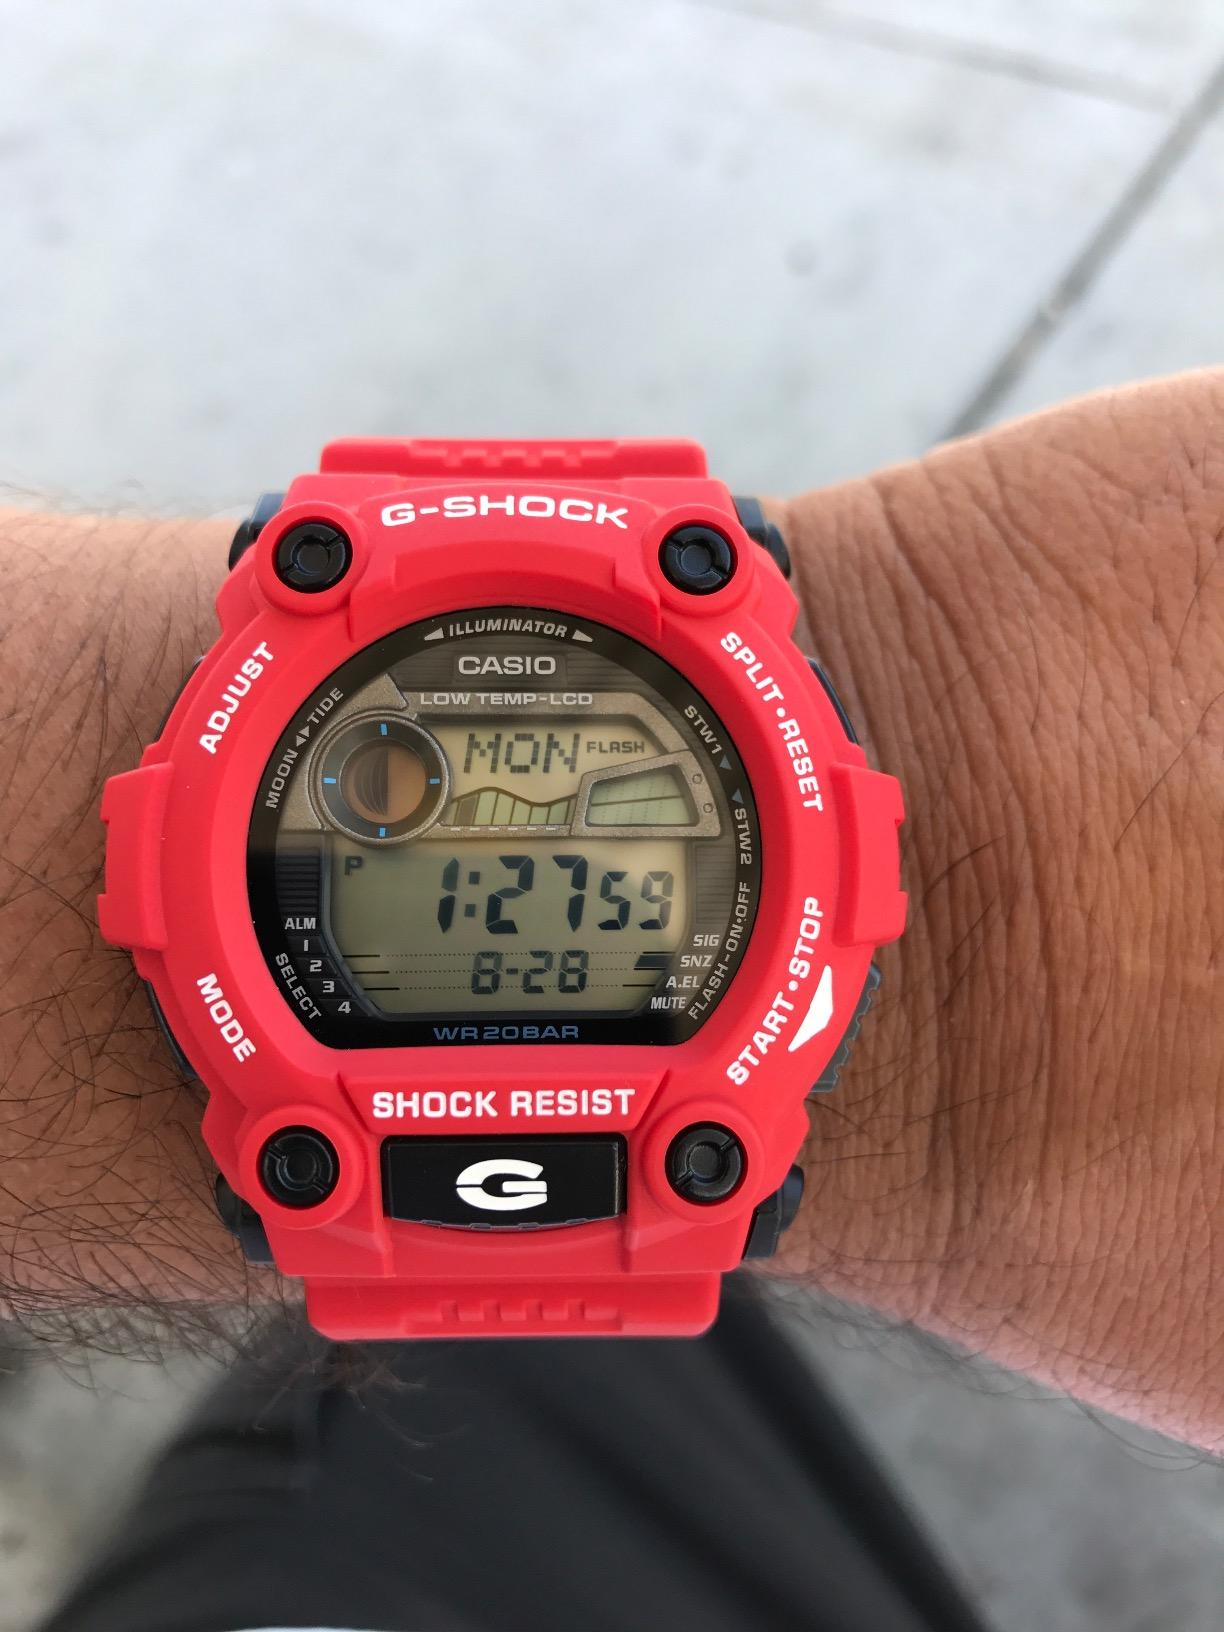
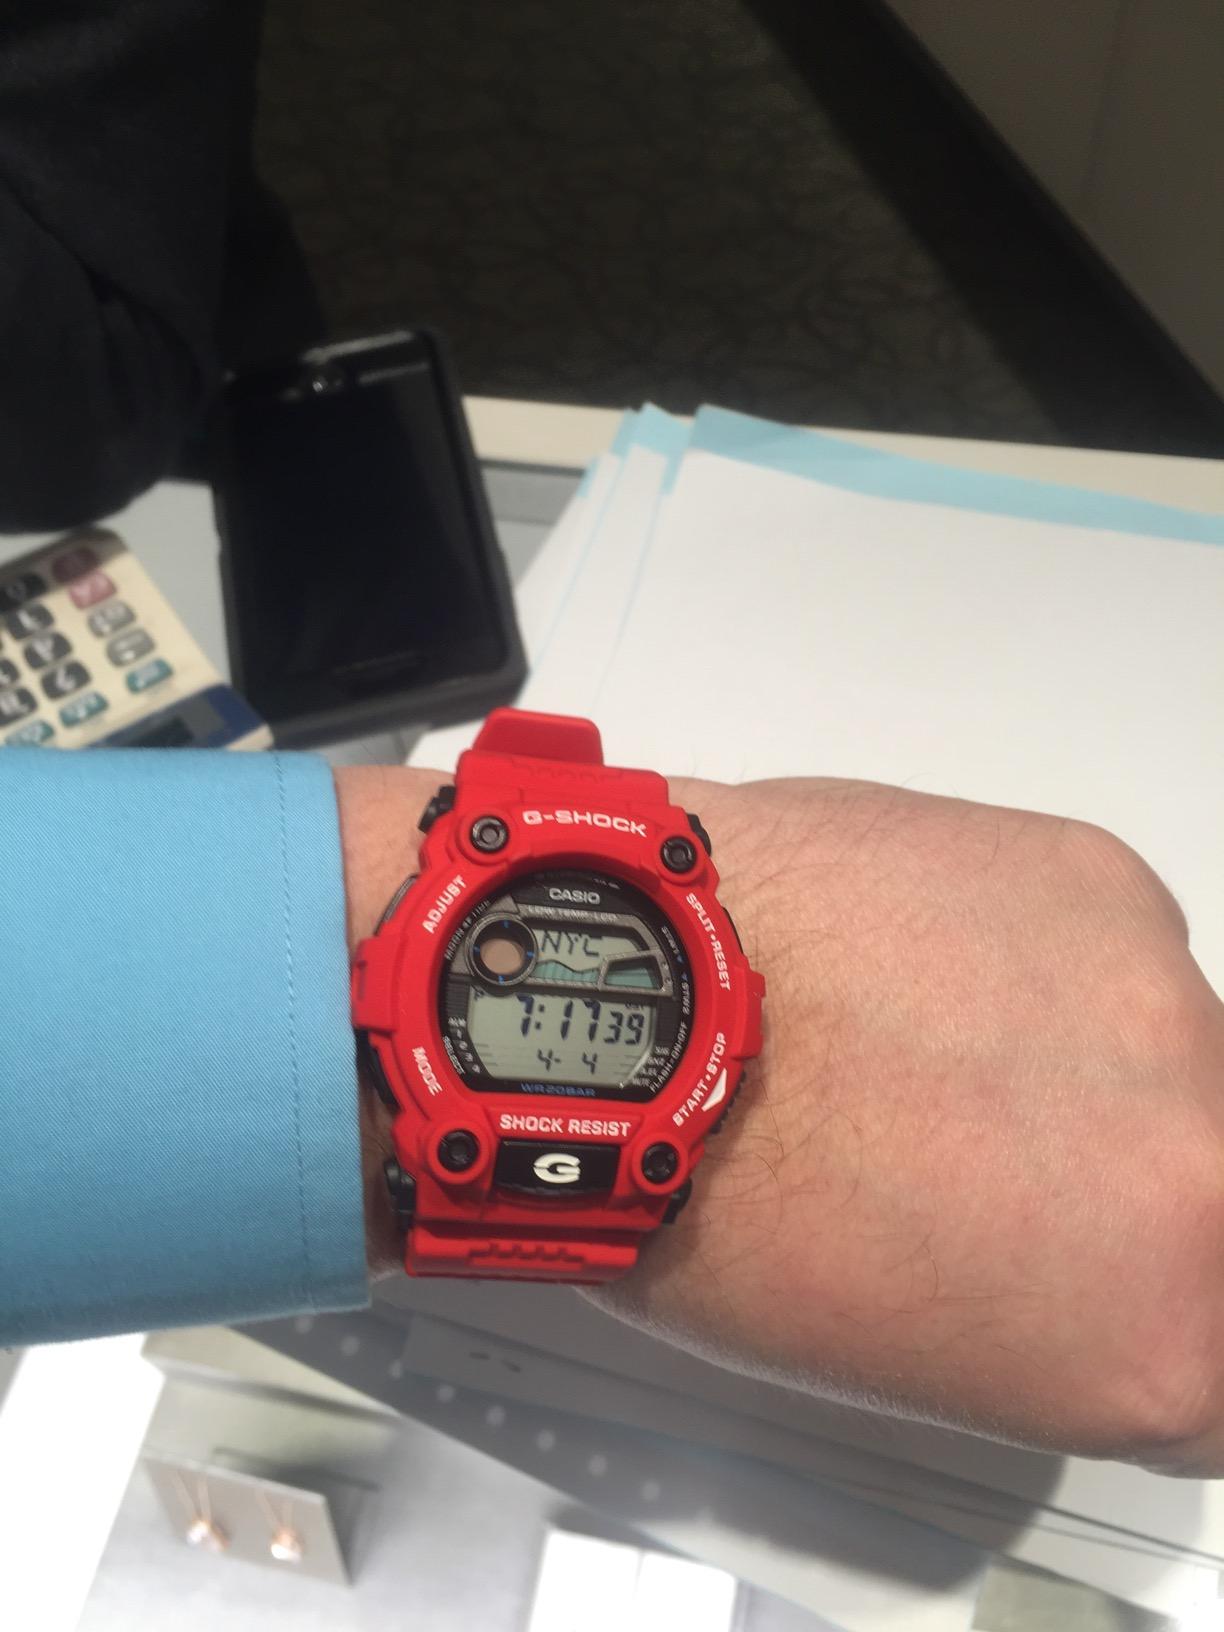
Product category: accessories_watch
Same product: yes